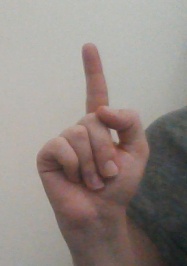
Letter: bb